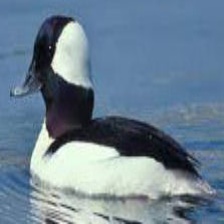
Species: BUFFLEHEAD
Scientific name: BUCEPHALA ALBEOLA
ImageNet parent category: drake